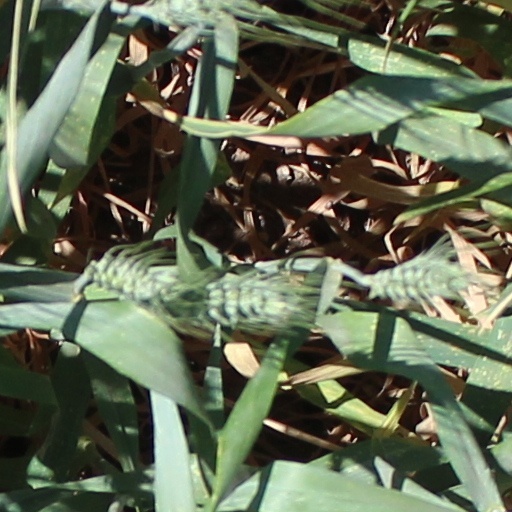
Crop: wheat